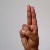
The image shows a hand gesture representing the letter 'U' in Indian Sign Language.